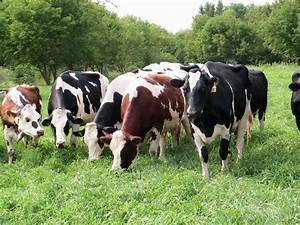
Label: cow